Ryan Roslansky

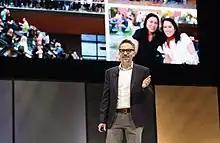
LinkedIn CEO Ryan Roslansky at Talent Connect 2022

Roslansky joined the company in May 2009 and held leadership roles in every part of LinkedIn’s business. He led the evolution of LinkedIn’s products into a global ecosystem of more than 756 million members, 57 million companies, 120 thousand schools, and 38 thousand skills. He launched several new initiatives for the company including the Influencer program (which includes Richard Branson, Arianna Huffington, and Bill Gates, among others) and founded the editorial team which today boasts 75+ writers and editors. In 2015, Roslansky was a key part of the $1.5 billion (~$ in ) acquisition of Lynda.com, the largest acquisition in LinkedIn's history at that time.